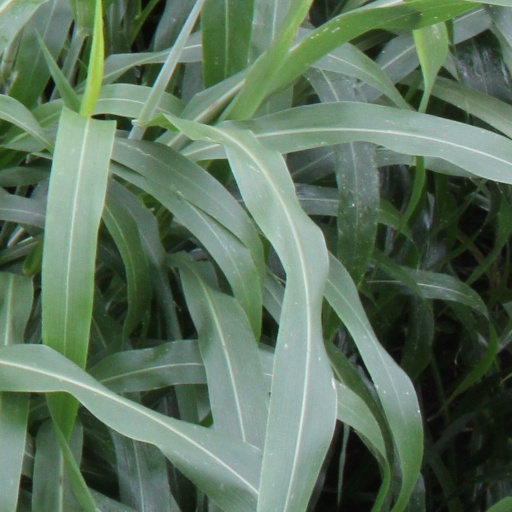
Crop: sorghum